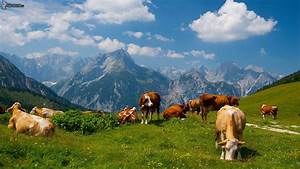
Label: cow